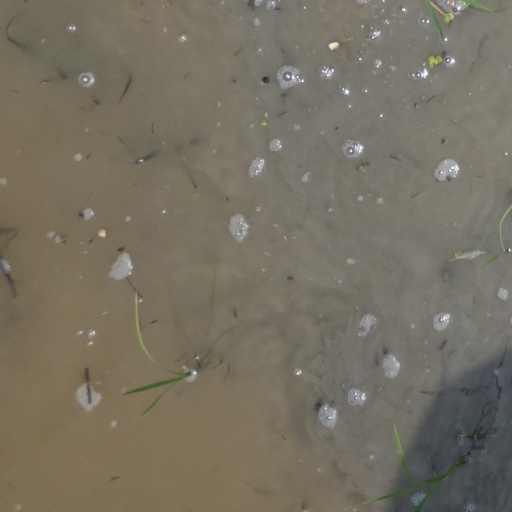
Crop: rice